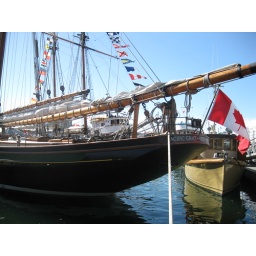
a wooden boat crewed by students for some character building program for students